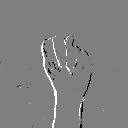
ASL letter: n